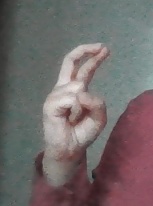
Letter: zay